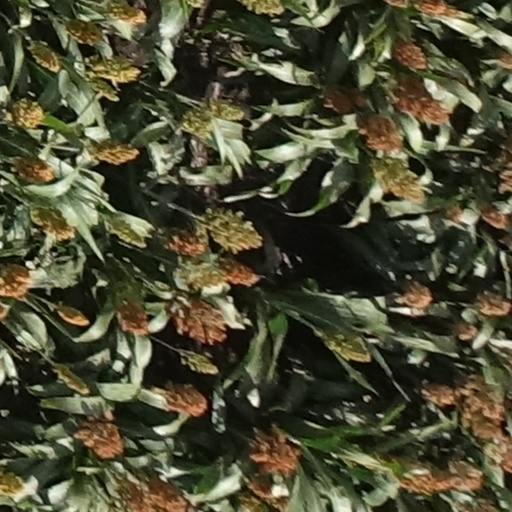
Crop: sorghum